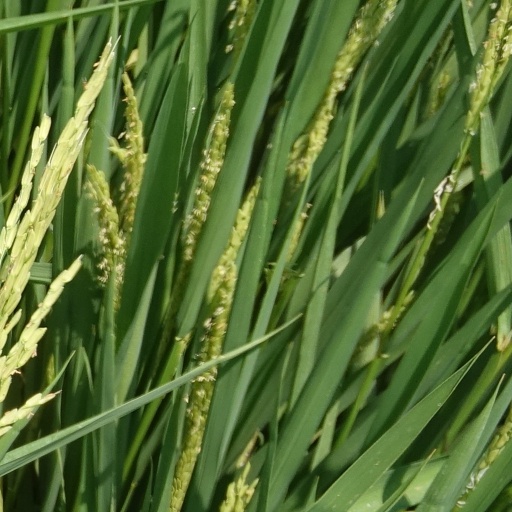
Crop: rice